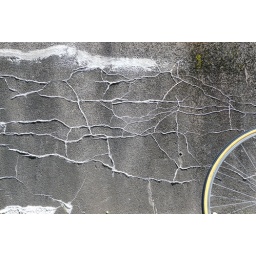
bike against wall